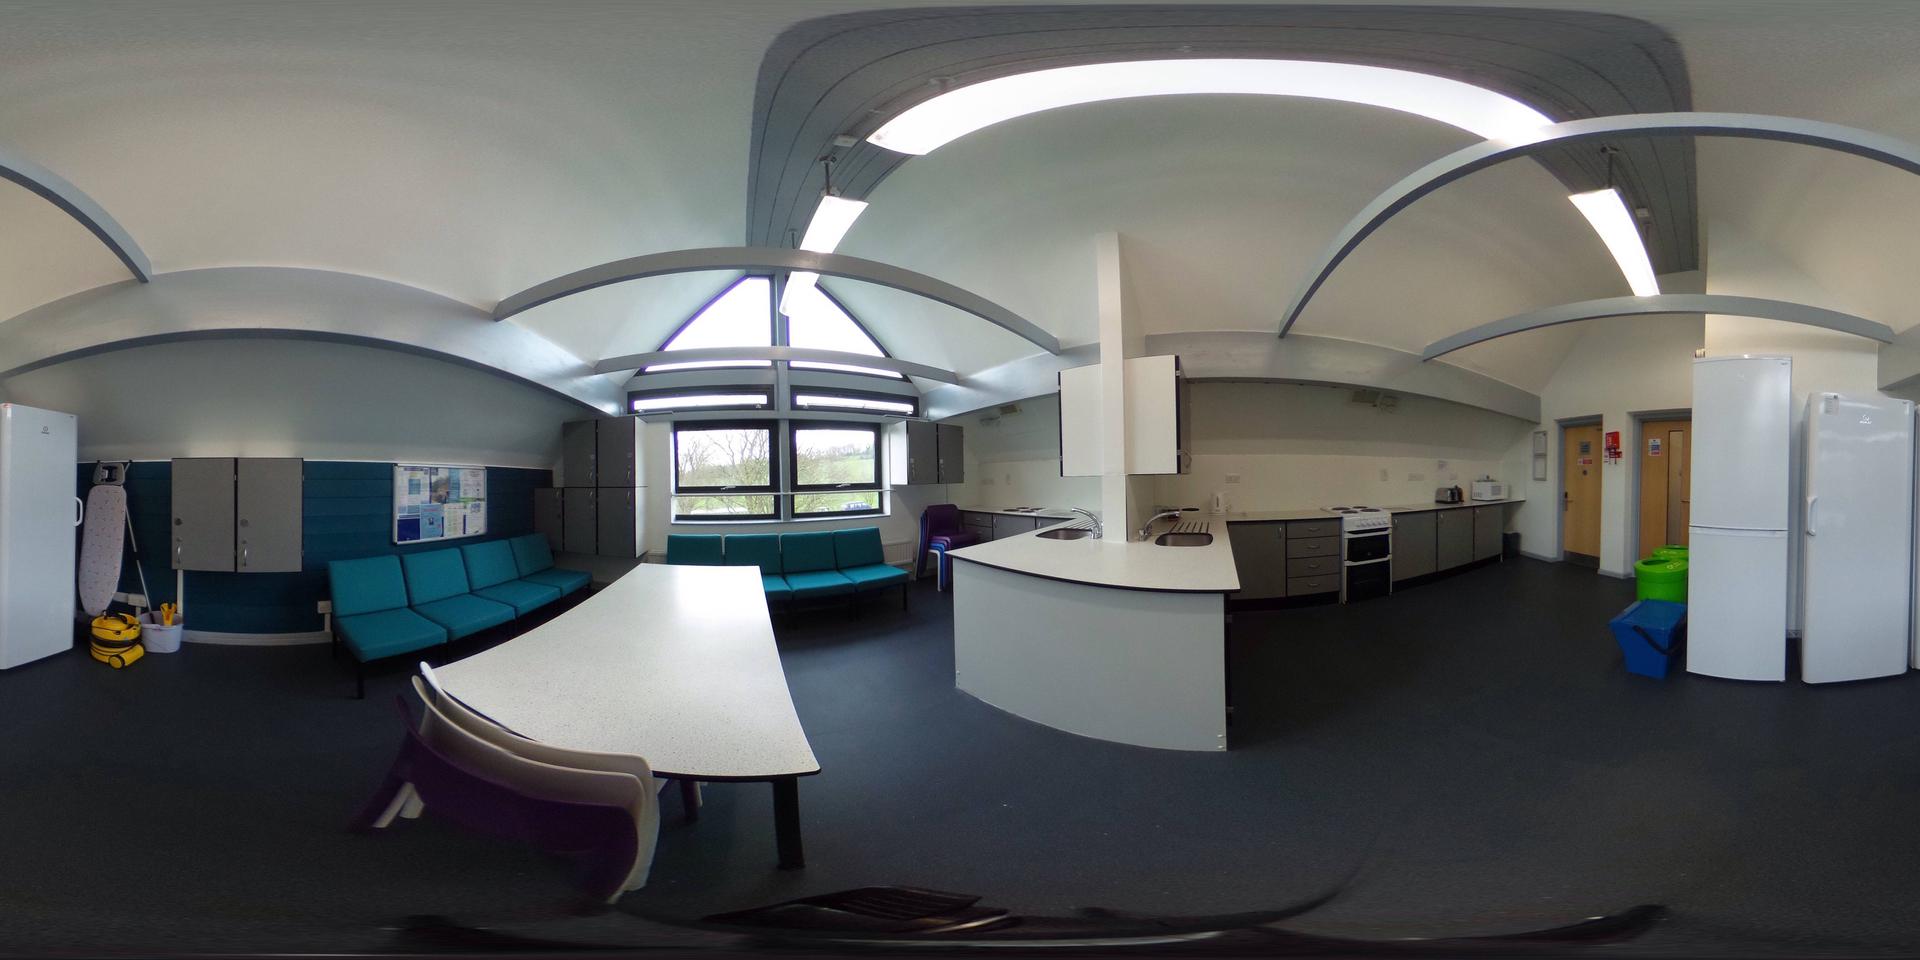
Referred object: the small blue recycling bin next to the white fridge

Referred object: Yellow bucket